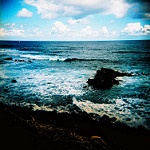
Label: sea